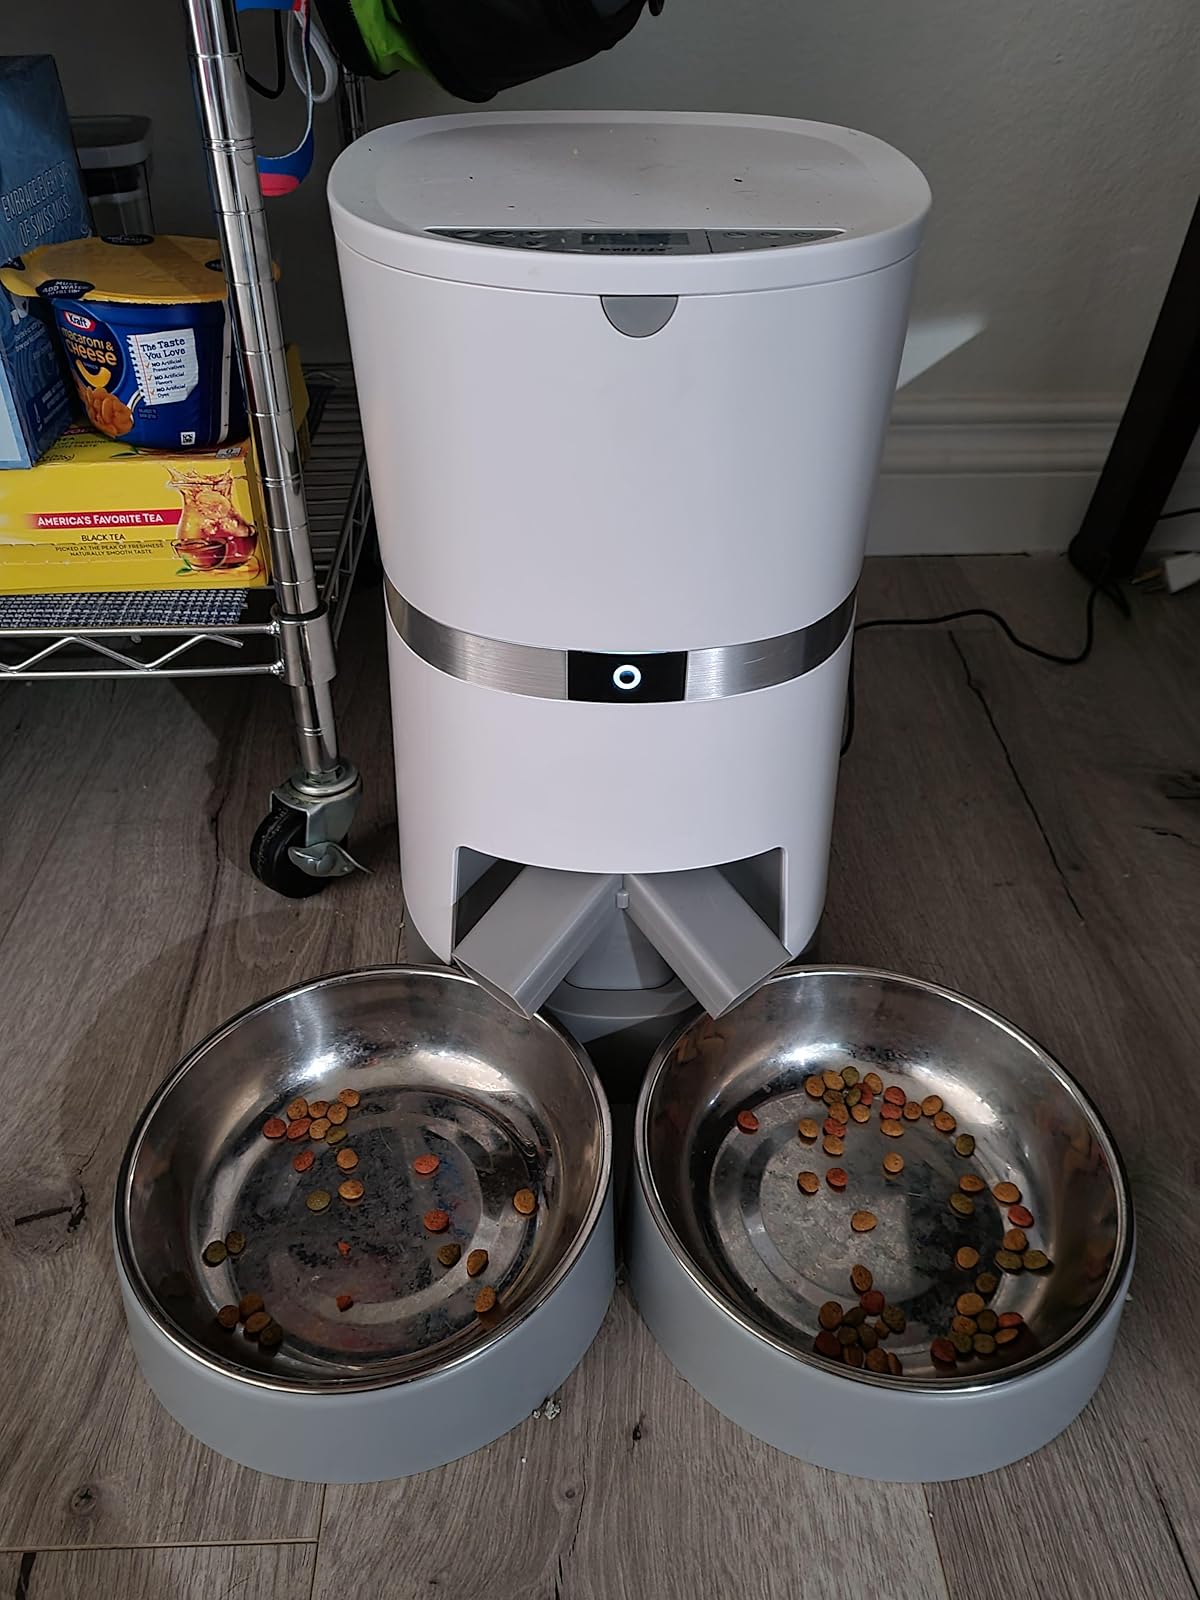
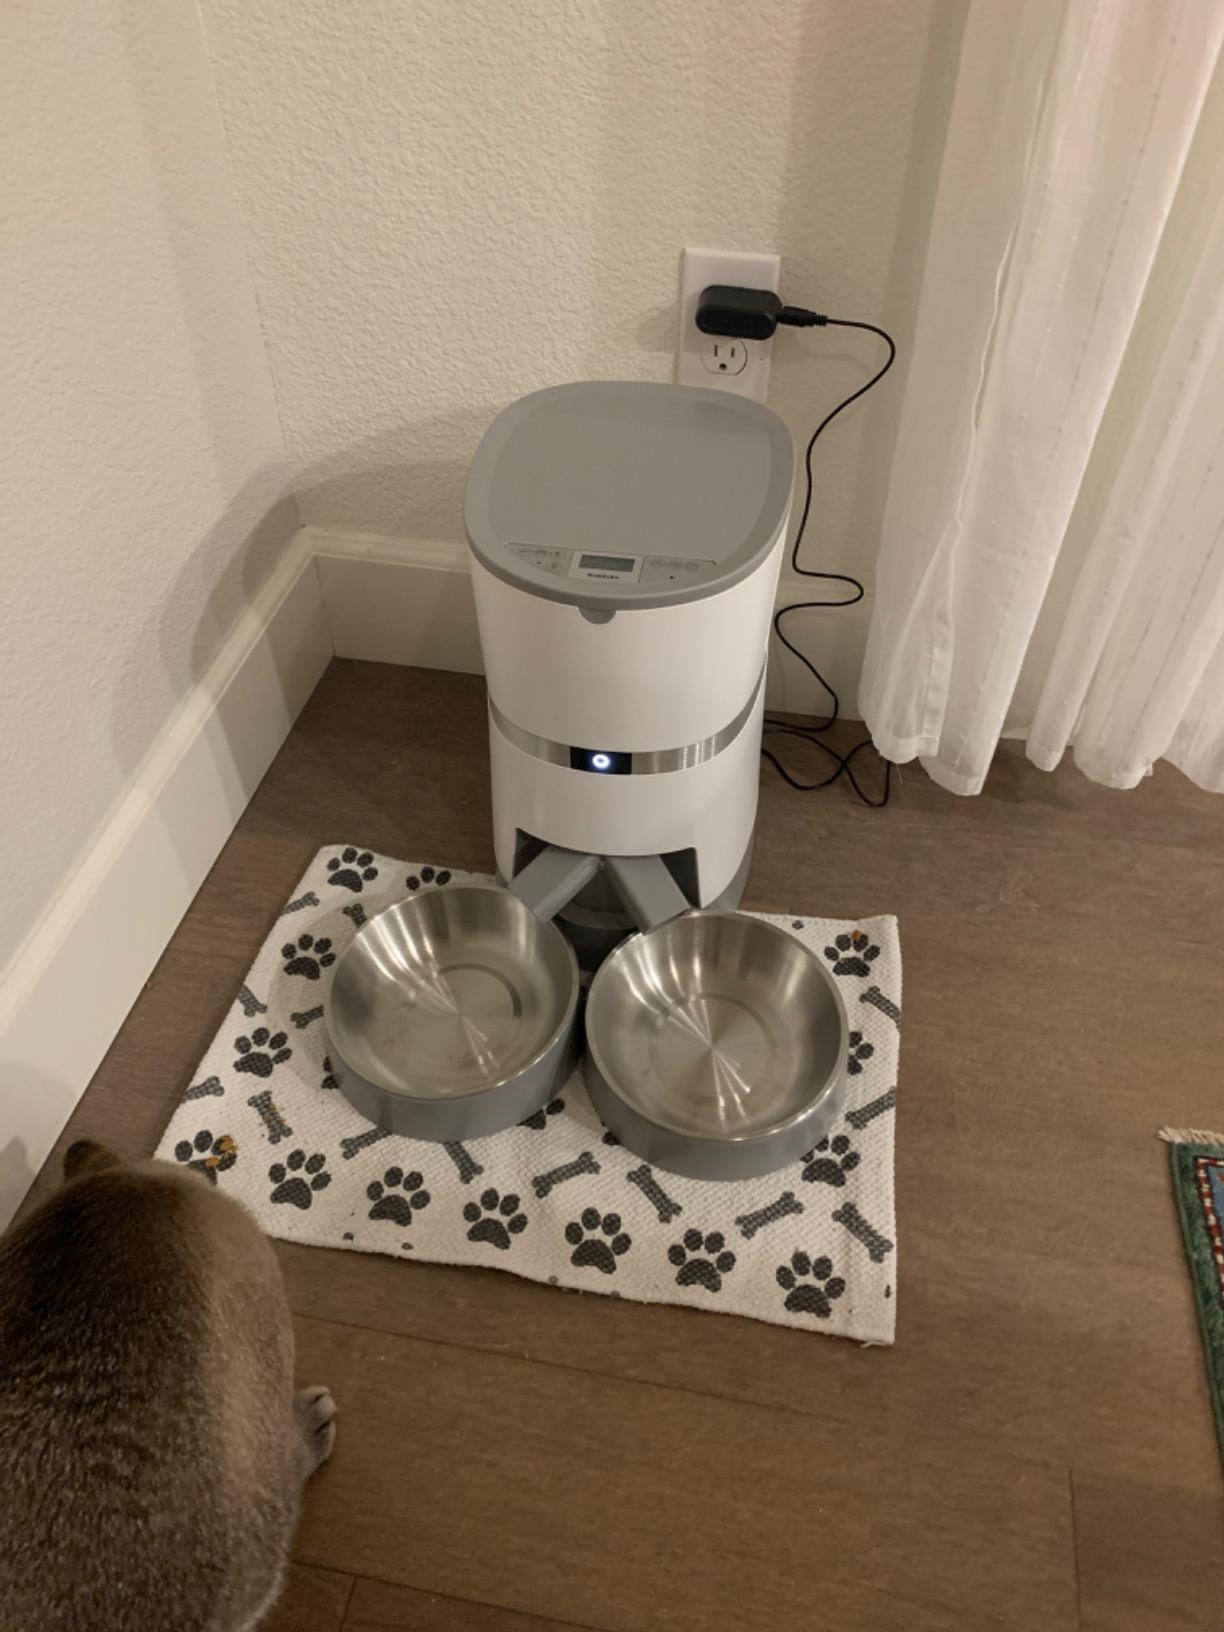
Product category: items_feeder
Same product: yes